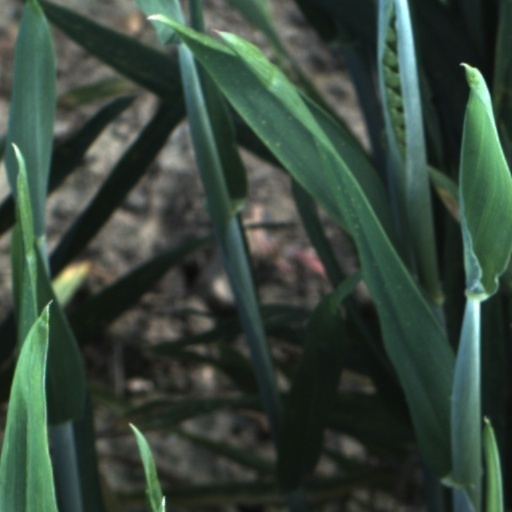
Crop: wheat